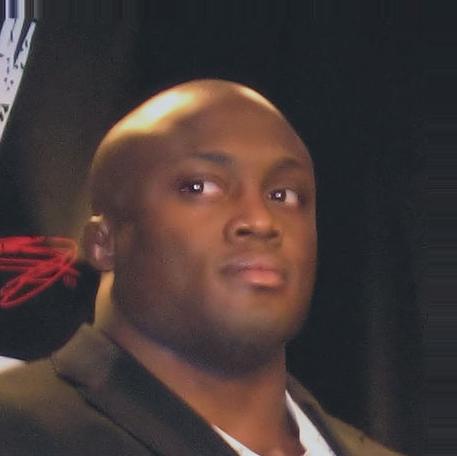
Age: 30